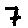
Label: 7